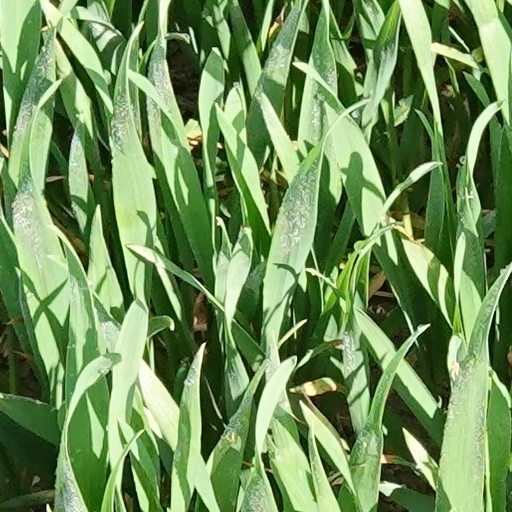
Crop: wheat